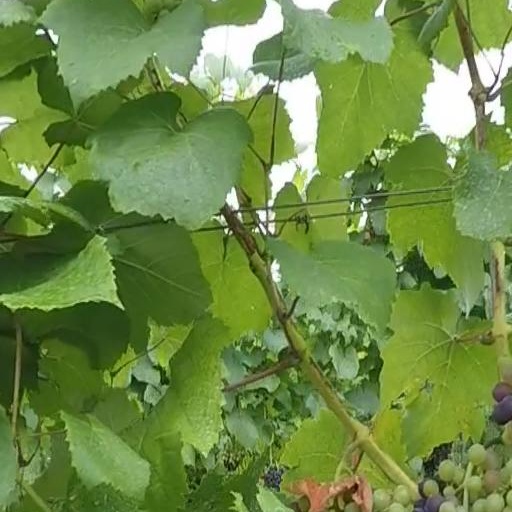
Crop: grape